Old College (Northwestern University)

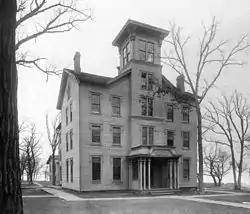
Old College in 1899, before being moved to make way for Fisk Hall.

Old College was the first building constructed at Northwestern University in Evanston, Illinois, and was completed in 1855. Although intended to be temporary, it served in various capacities including classrooms, a library, and offices until it was razed after being extensively damaged in 1973.